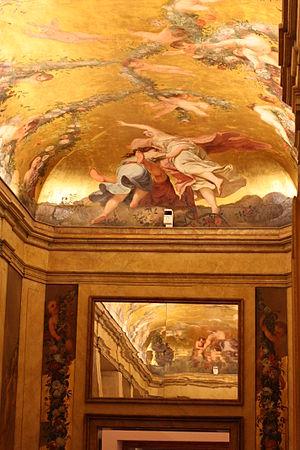
Le palais Mollard-Clary est un célèbre palais baroque du centre de Vienne, situé dans la Herrengasse.